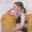
Label: woman